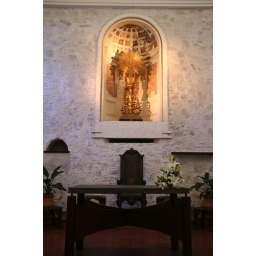
Original 1725 church wall with chair used by the pope apparently!